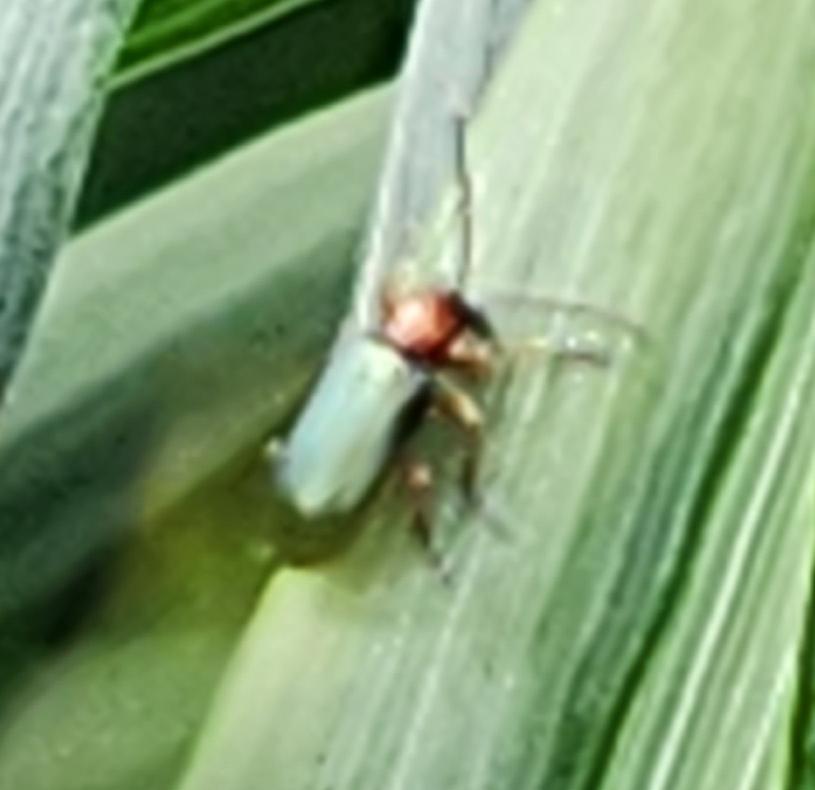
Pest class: cereal_leaf_beetle